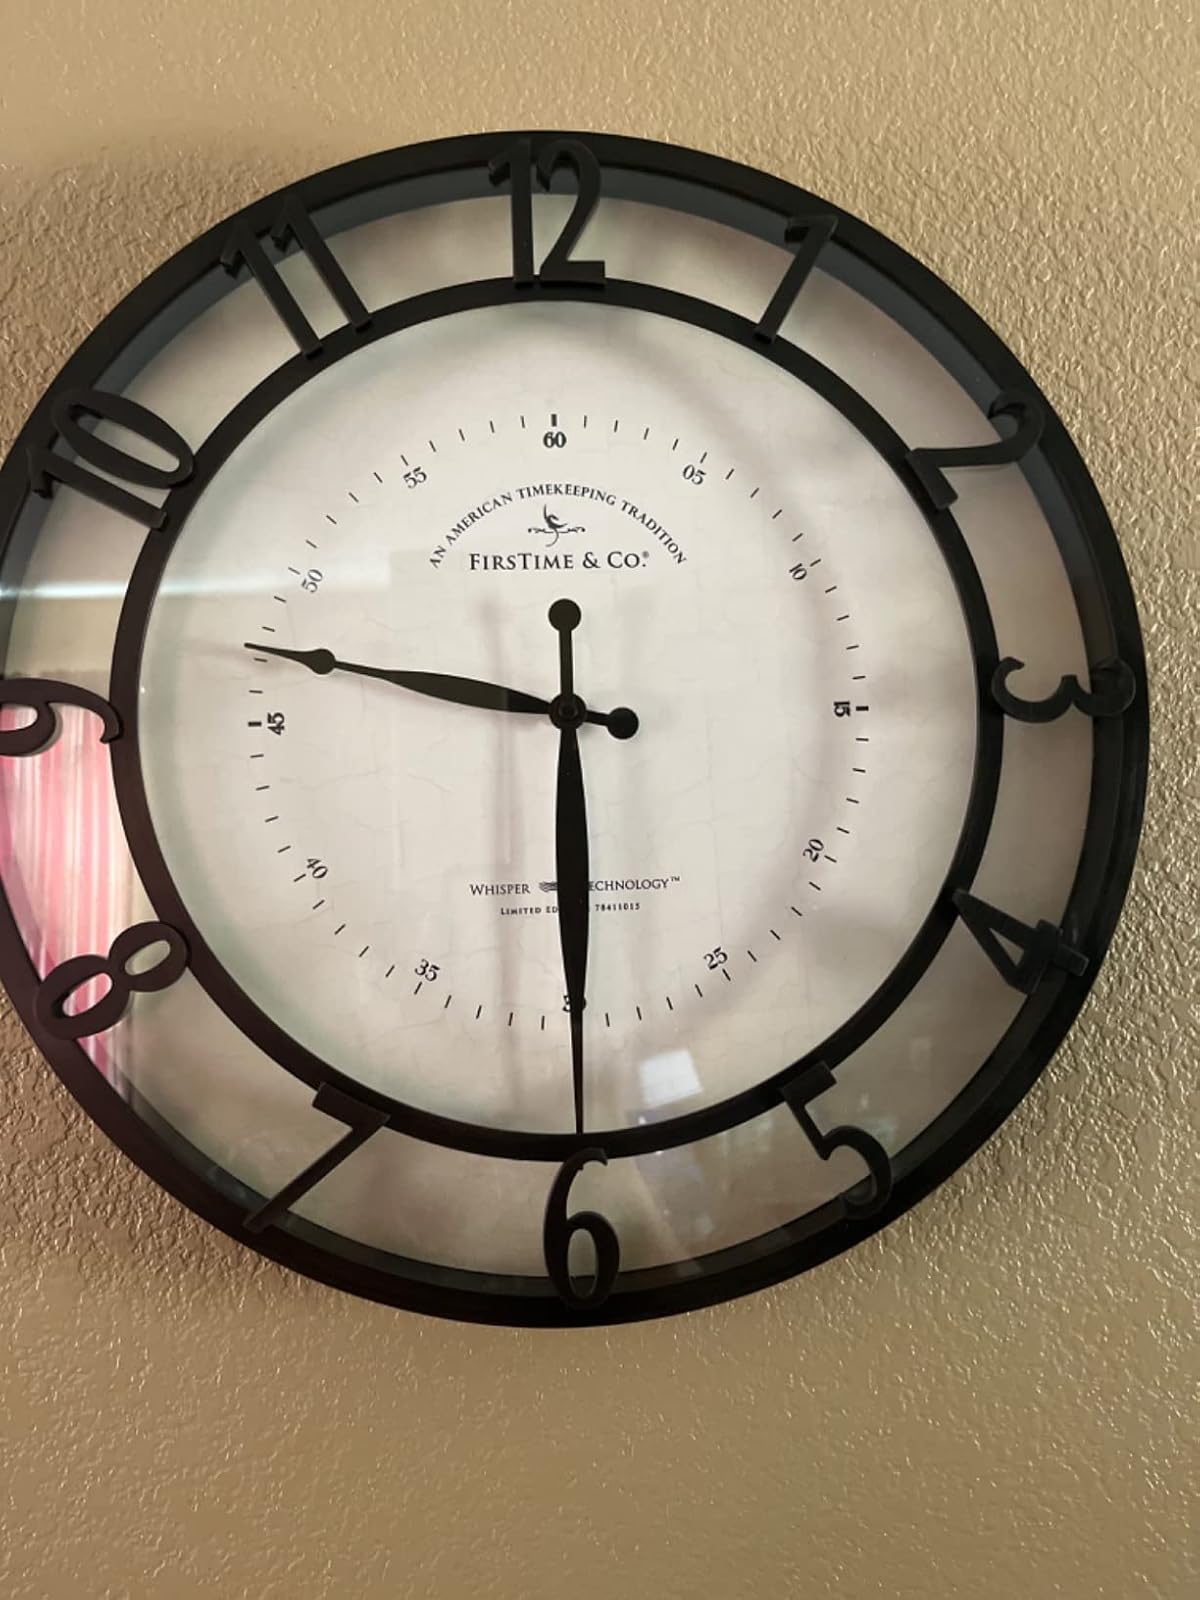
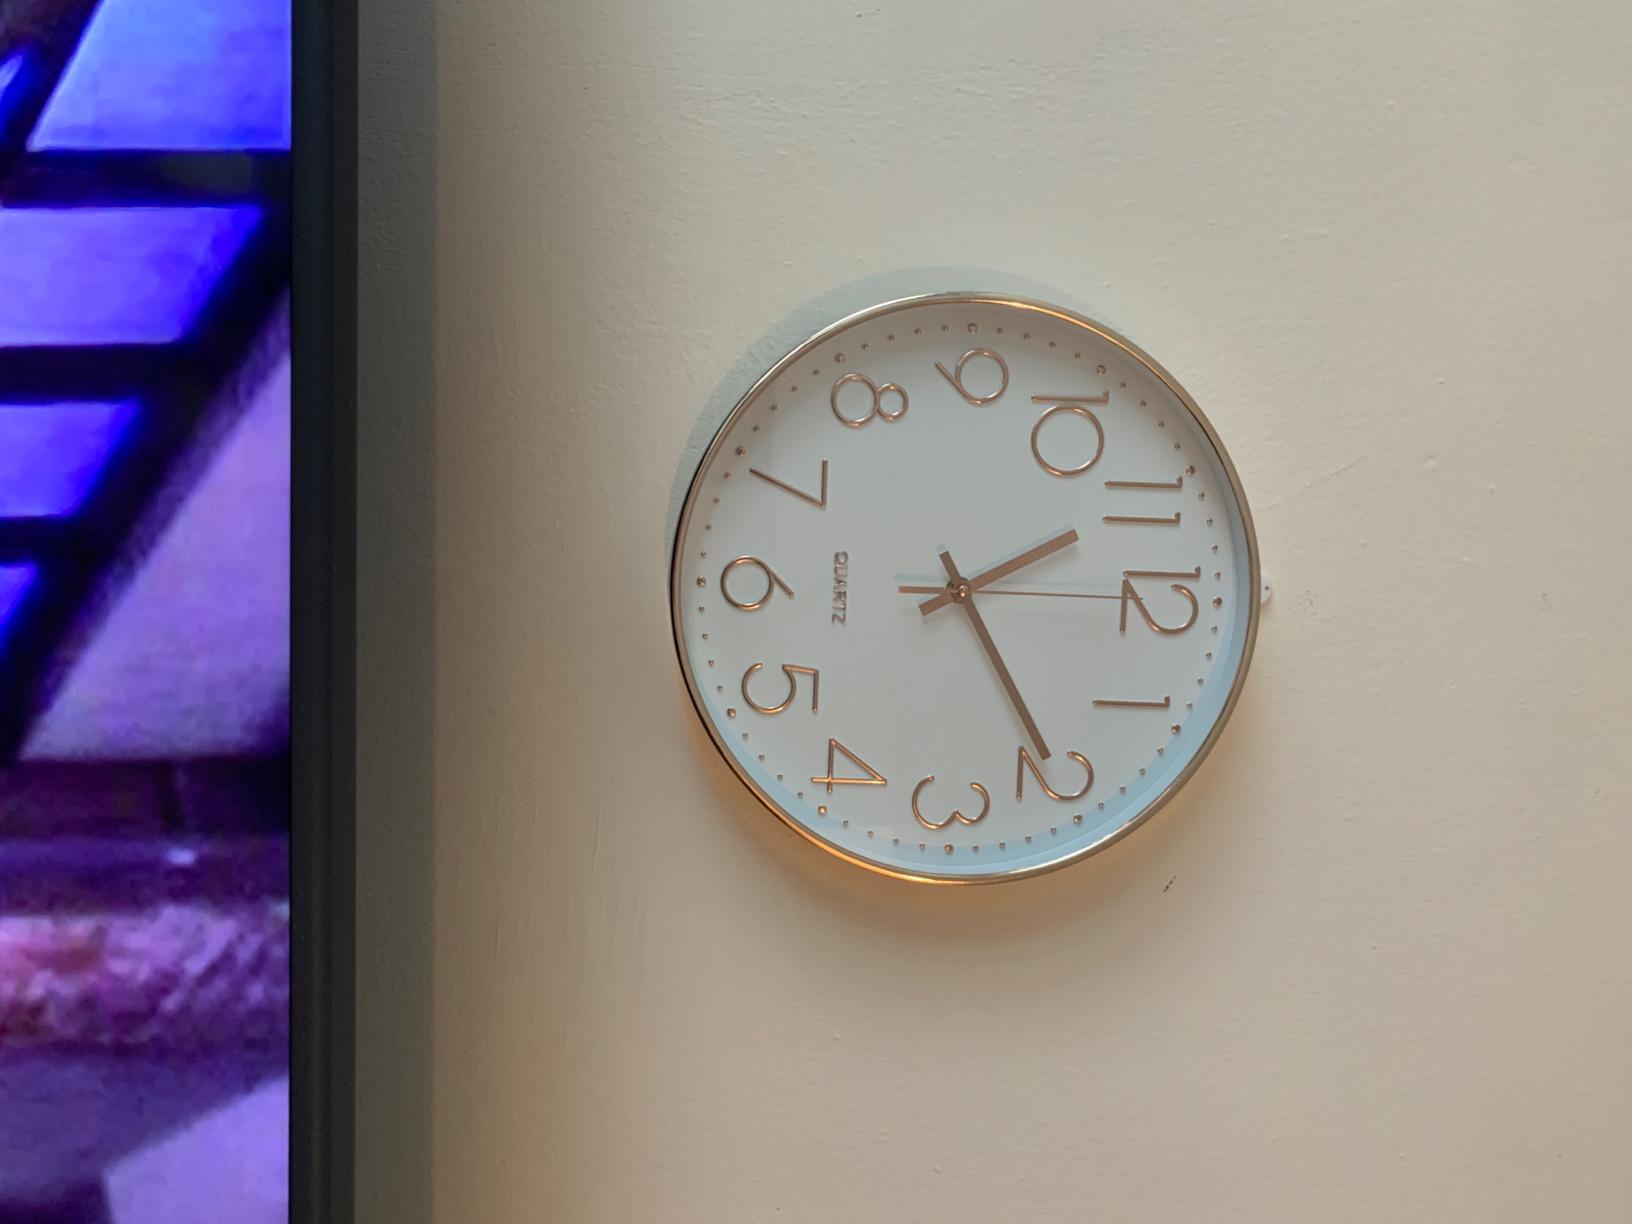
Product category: clock
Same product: no